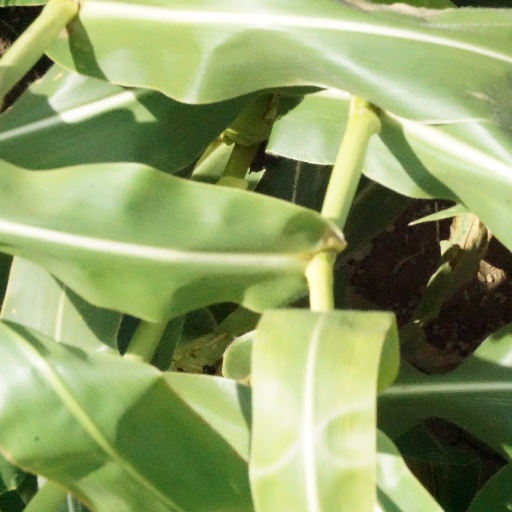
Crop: maize; corn